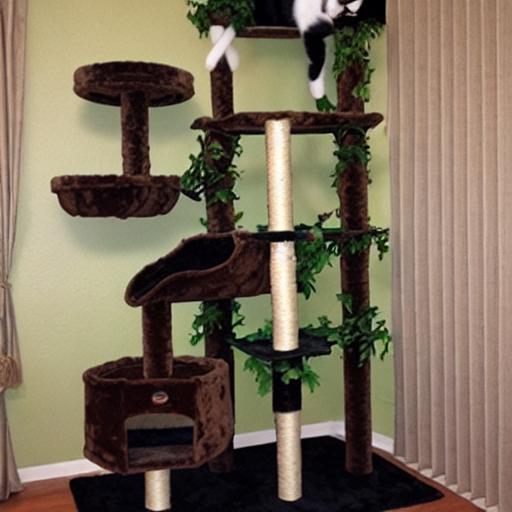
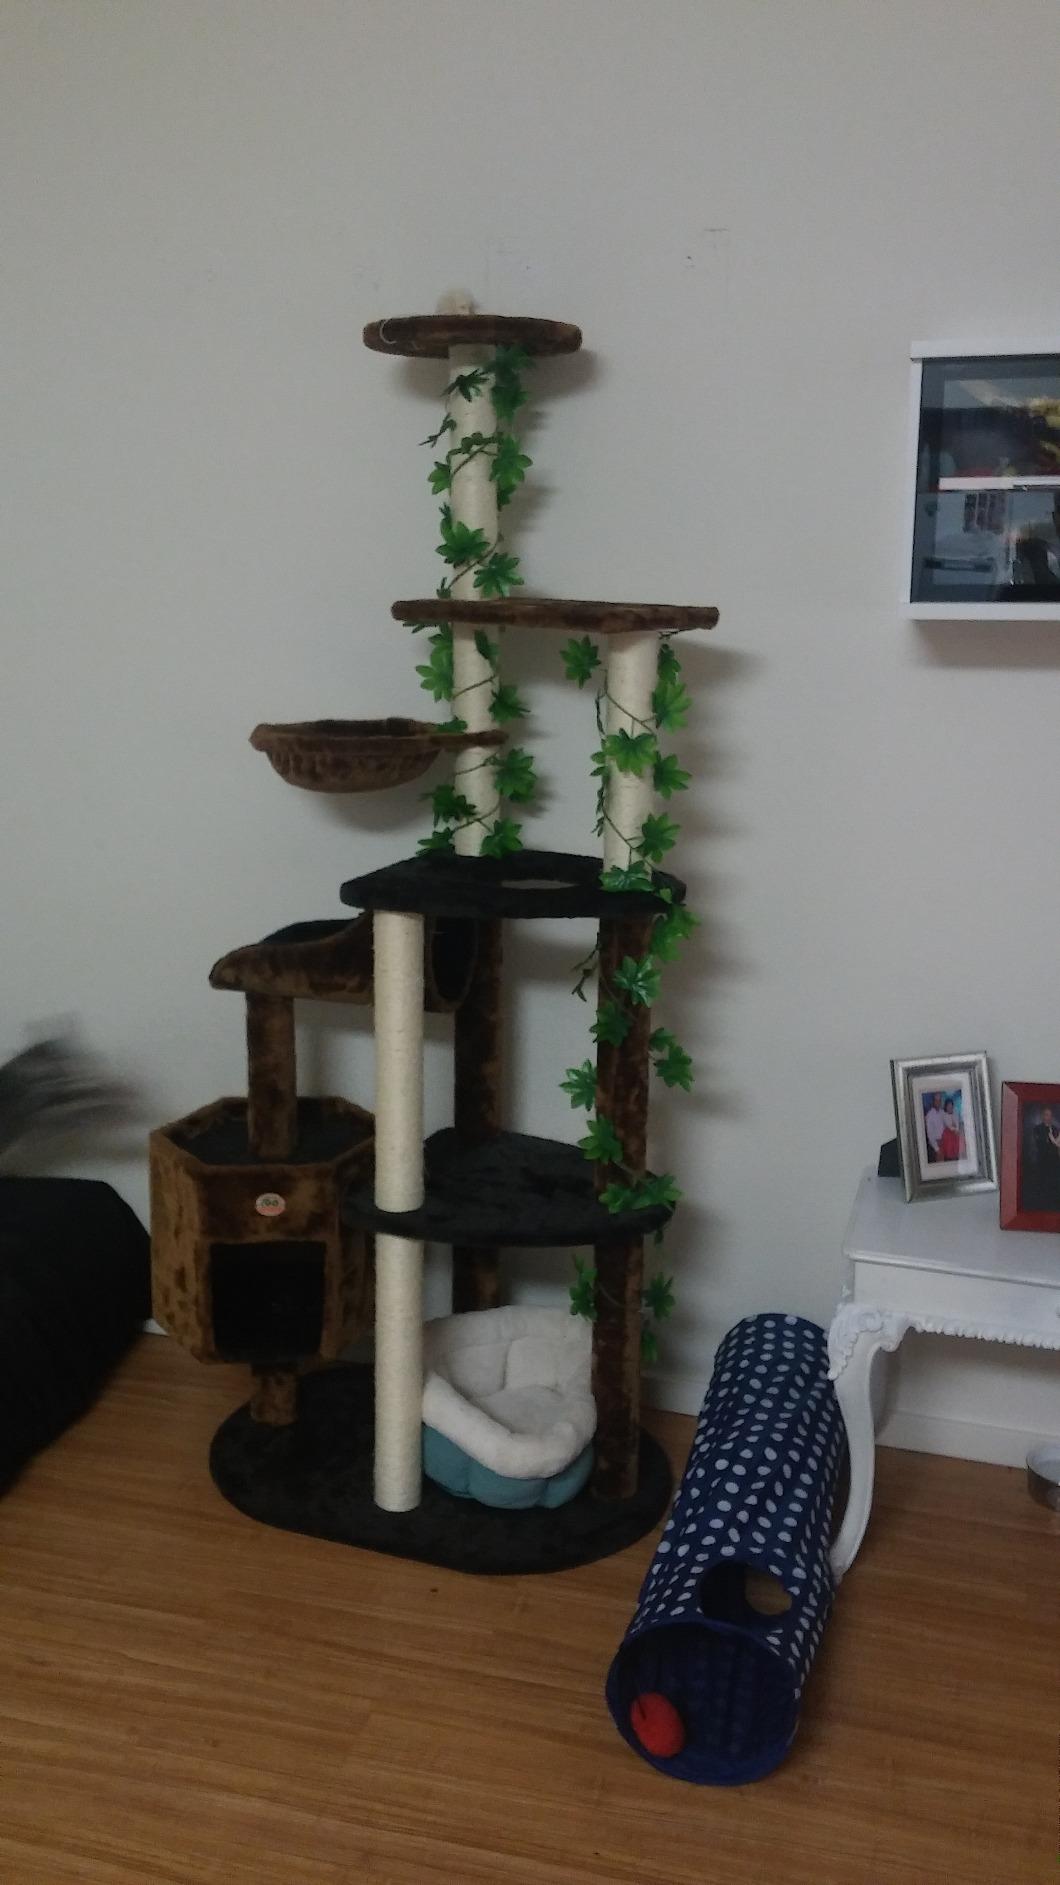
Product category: items_cat tree
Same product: no